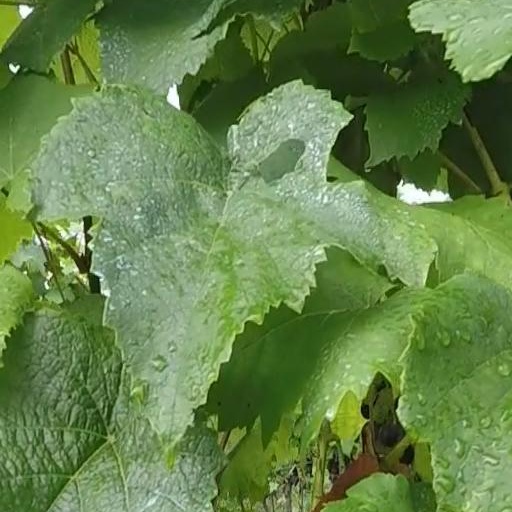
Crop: grape